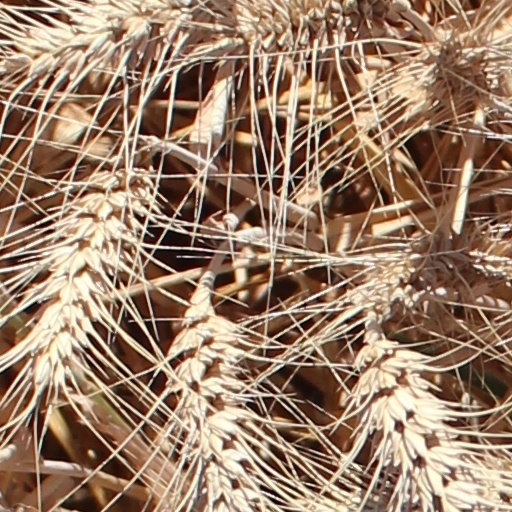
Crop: wheat